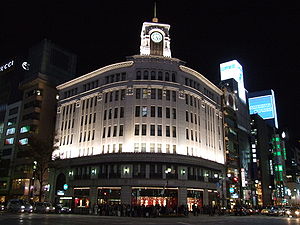
Seiko
The Hattori Clock Tower i Ginza, Tokyo, det tidligere hovedkvarteret for K. Hattori & Co.
Seiko Holdings Corporation bedre kendt som Seiko, er en japansk producent af ure, stiftet af Kintarou Hattori i 1881.